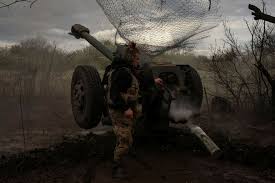
Label: D-30